Samsung Galaxy S series

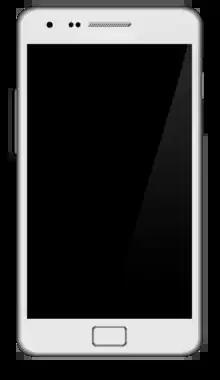
The Samsung Galaxy S2 from 2011

The company announced the Samsung Galaxy S II on February 13, 2011.